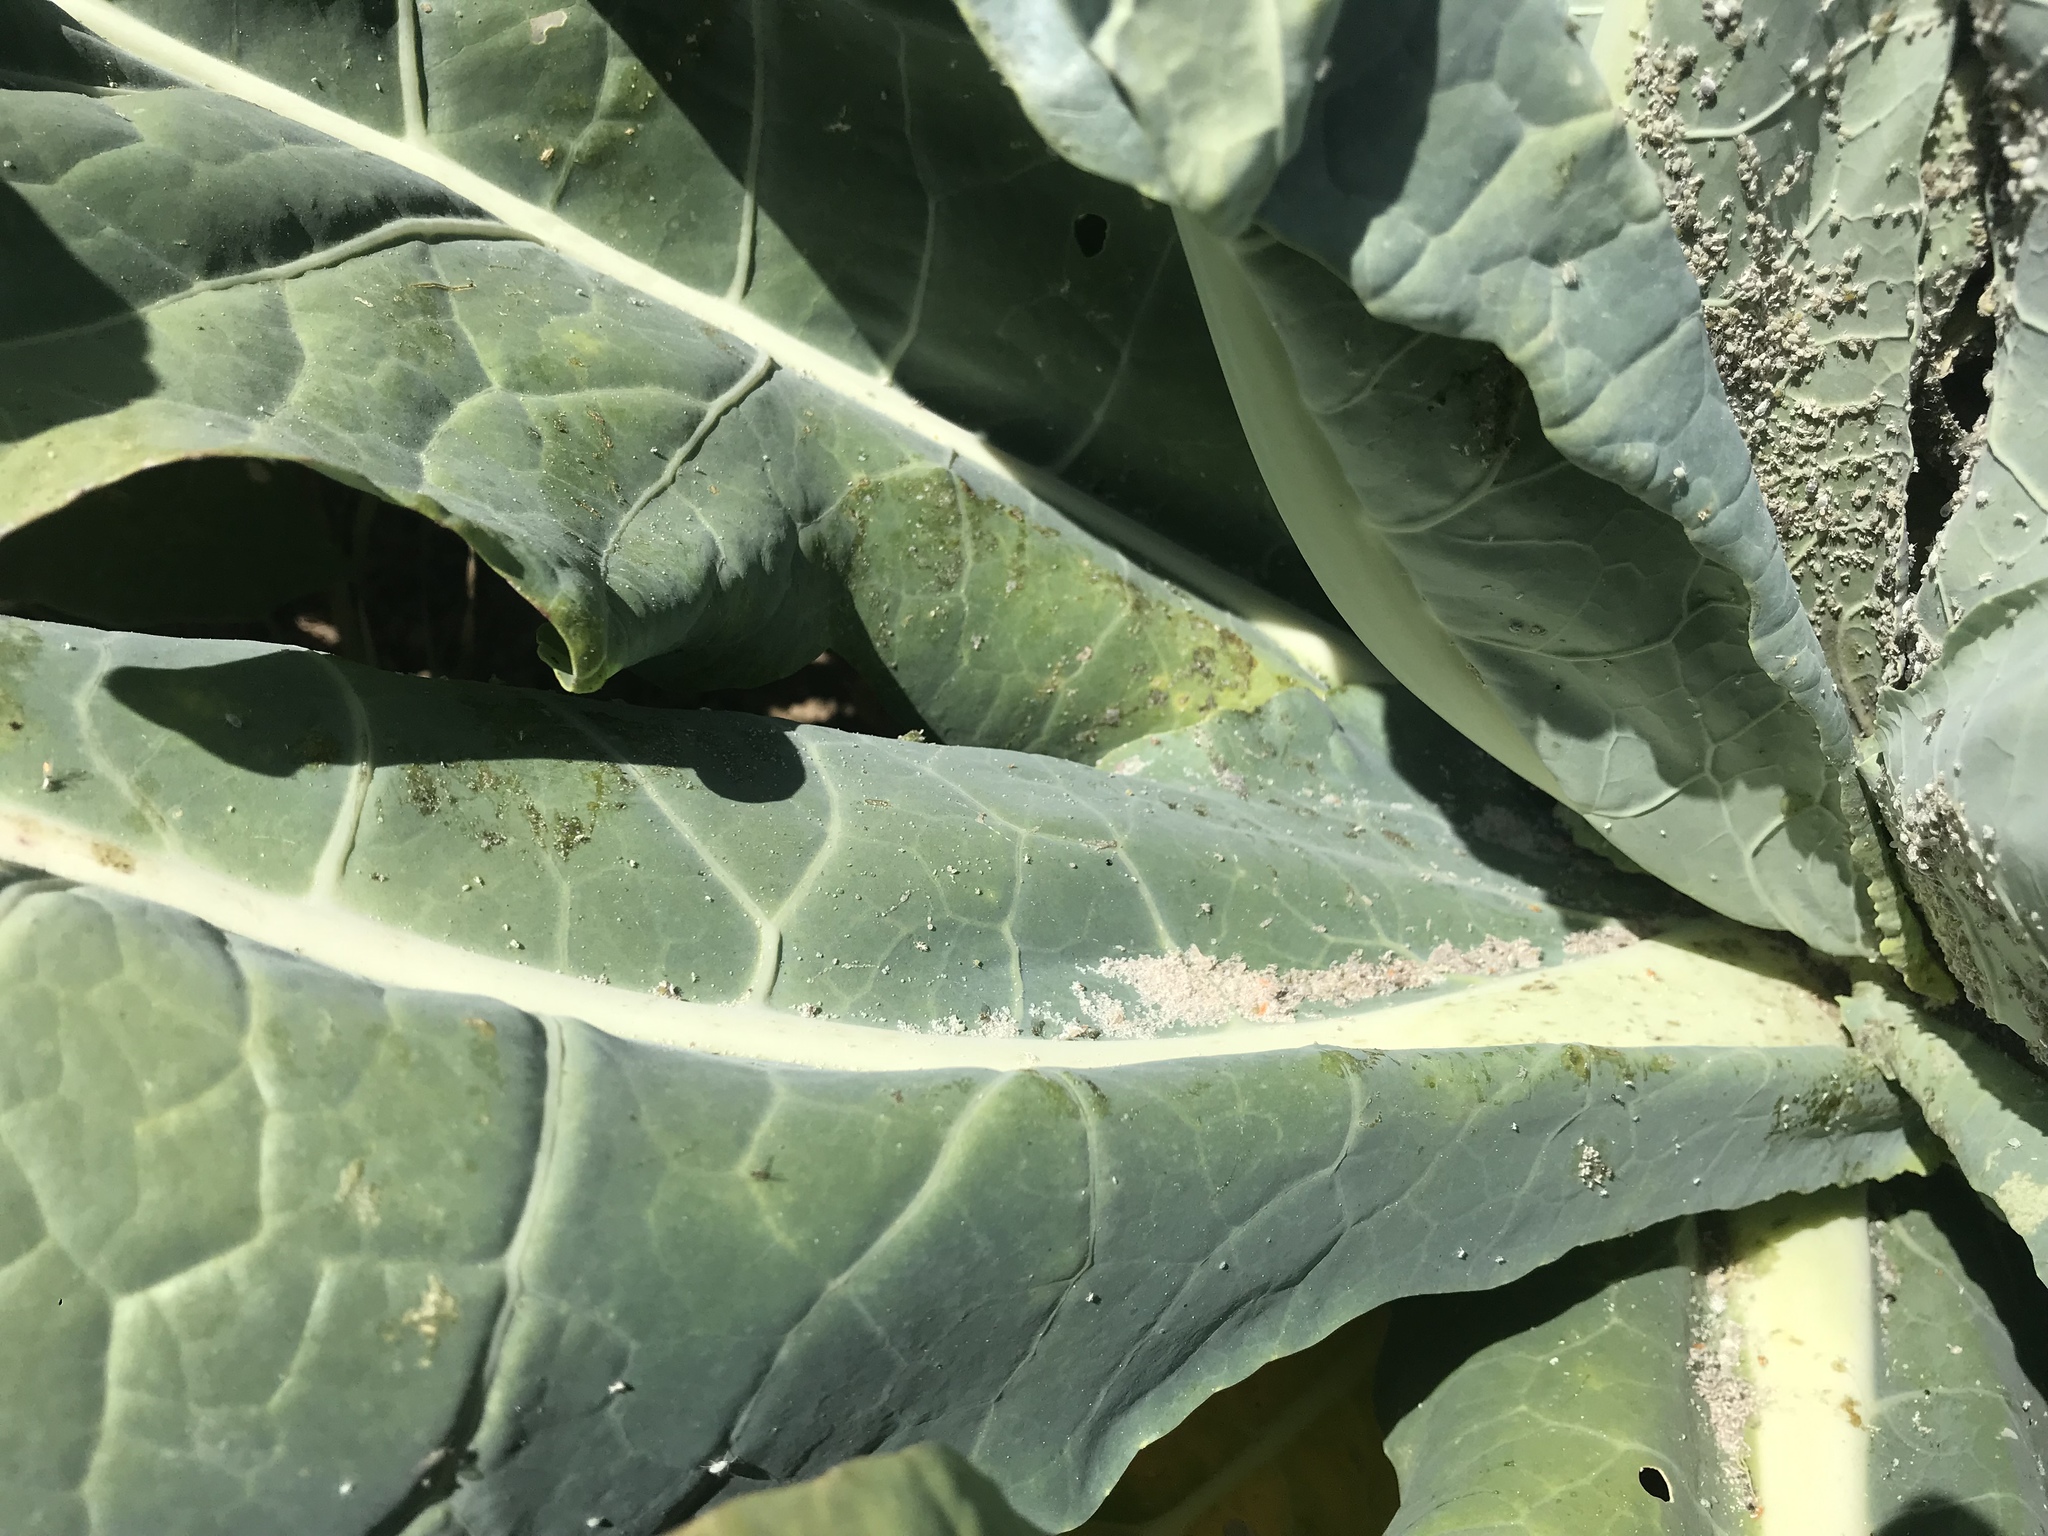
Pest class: cabbage_aphid